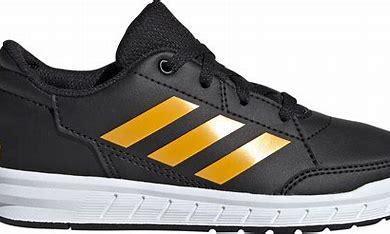
Brand: Adidas
Model: Altasport